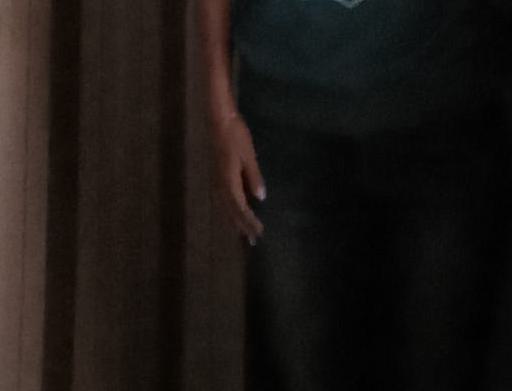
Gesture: no_gesture